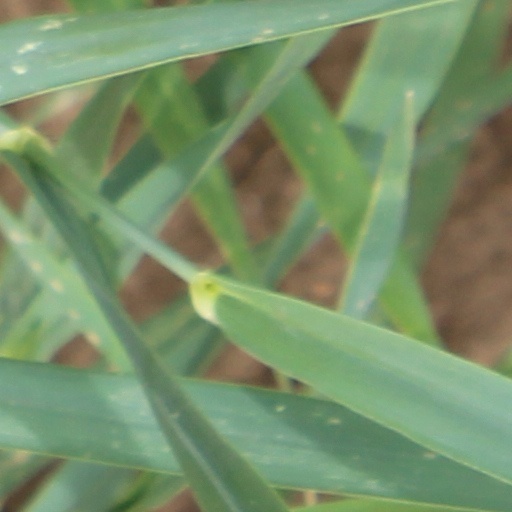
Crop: wheat